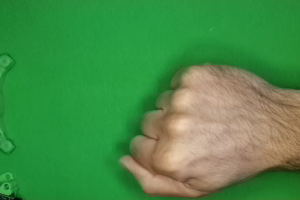
Label: rock